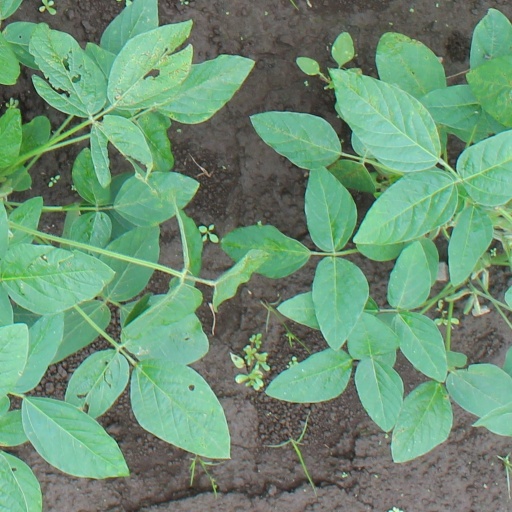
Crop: soybean